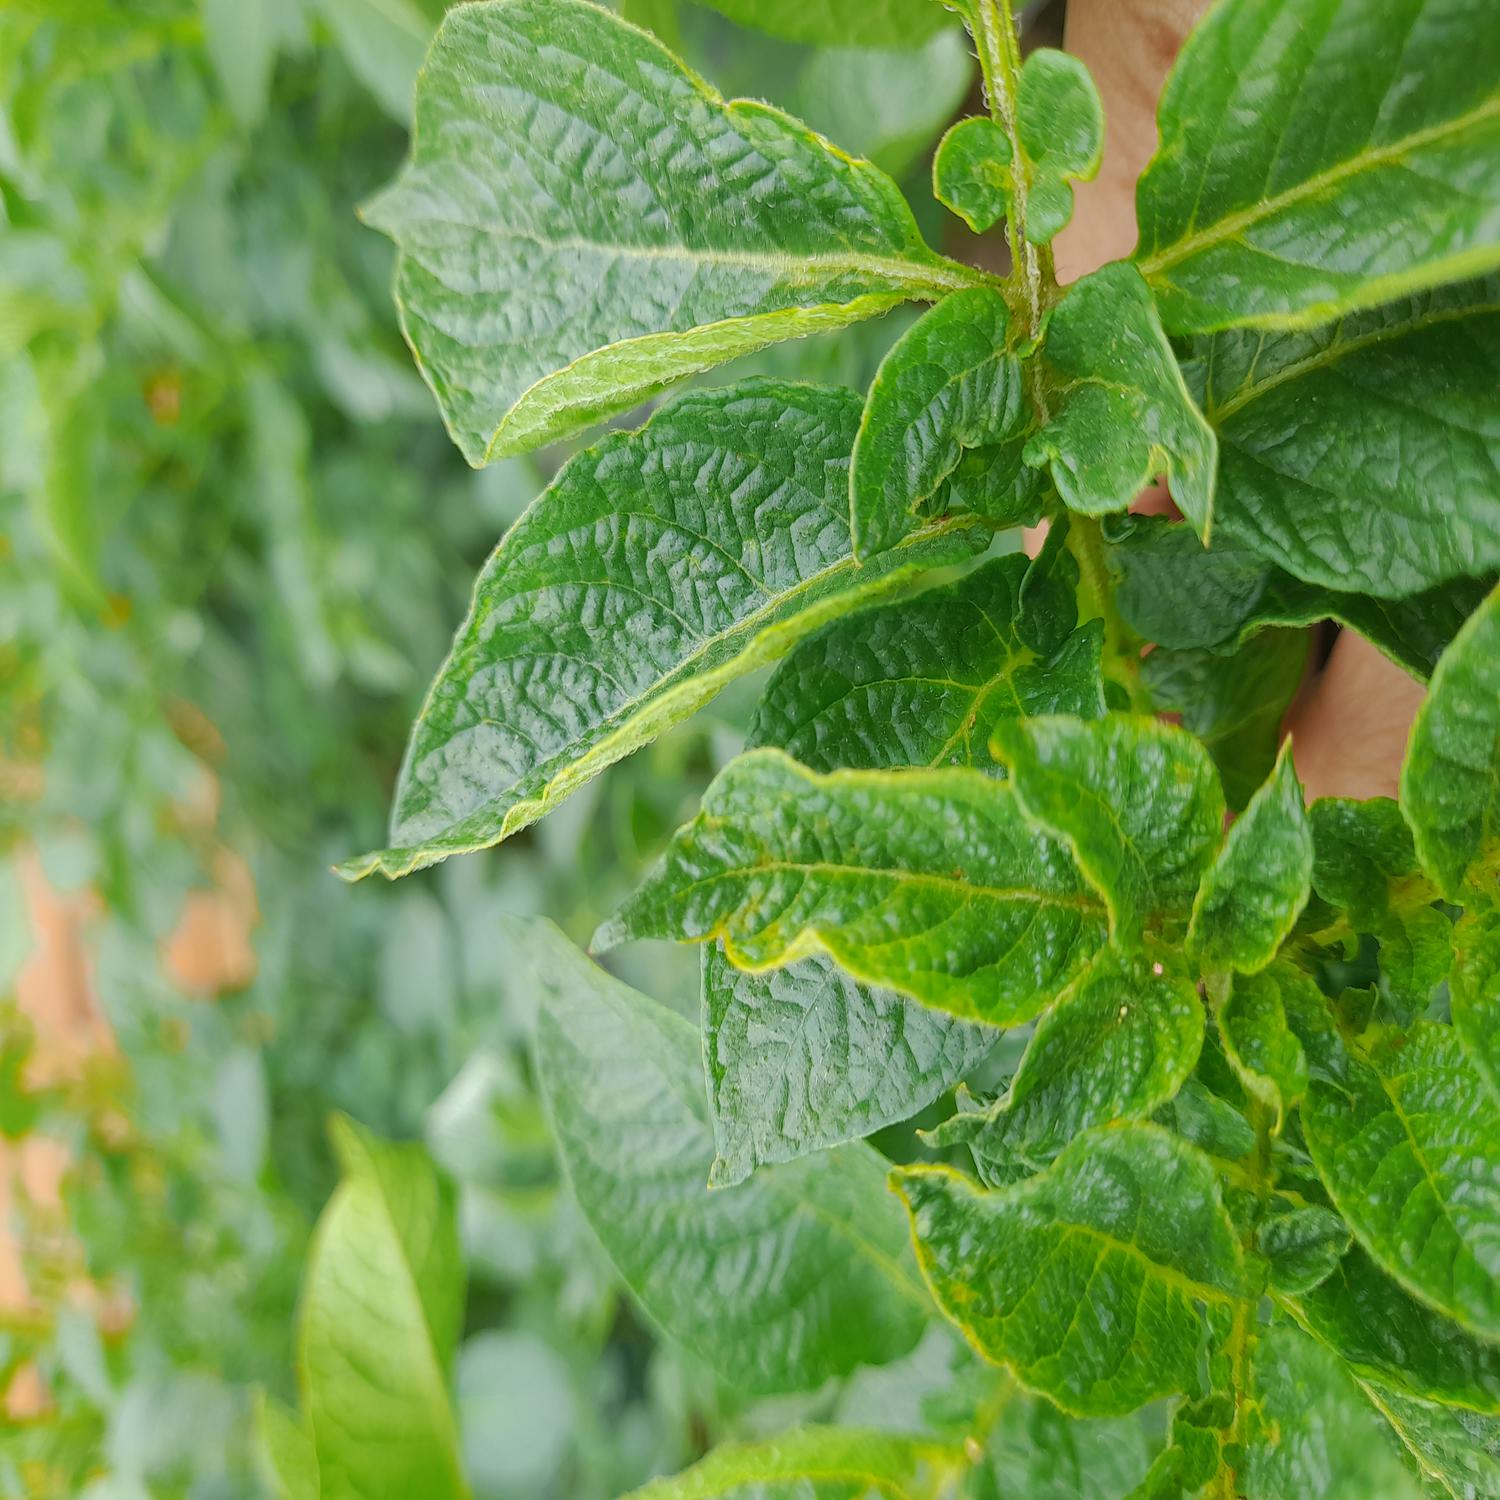
Label: Virus